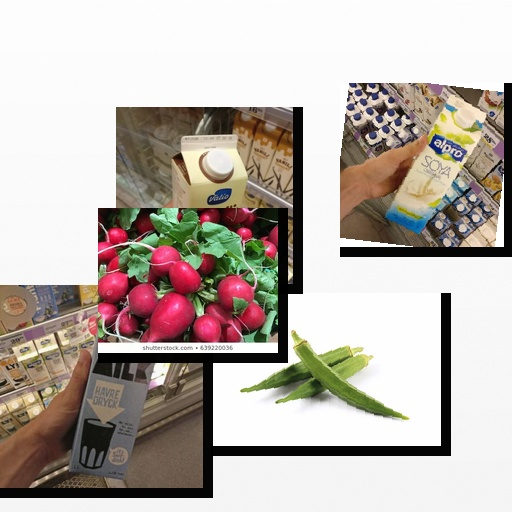
Food items: okra, soy_milk, vanilla_yogurt, radish, oat_milk